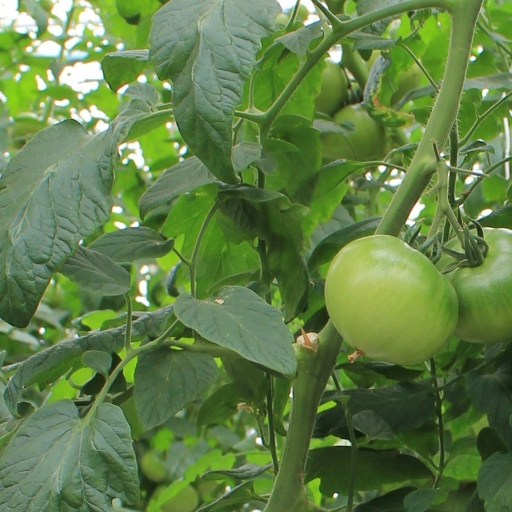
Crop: tomato